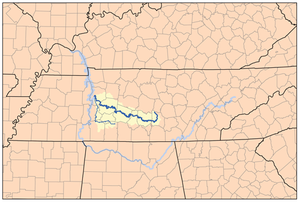
La Duck est une rivière des États-Unis longue de 457 km. Elle est le plus grand cours d'eau entièrement inclus dans l’État du Tennessee. Son cours est libre sur une grande partie de sa longueur, elle possède plus de 50 espèces de coquillages et 151 espèces de poissons ce qui fait d'elle la rivière avec la plus grande biodiversité d'Amérique du Nord.